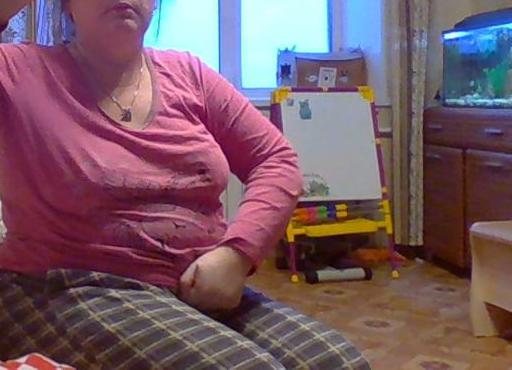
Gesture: no_gesture